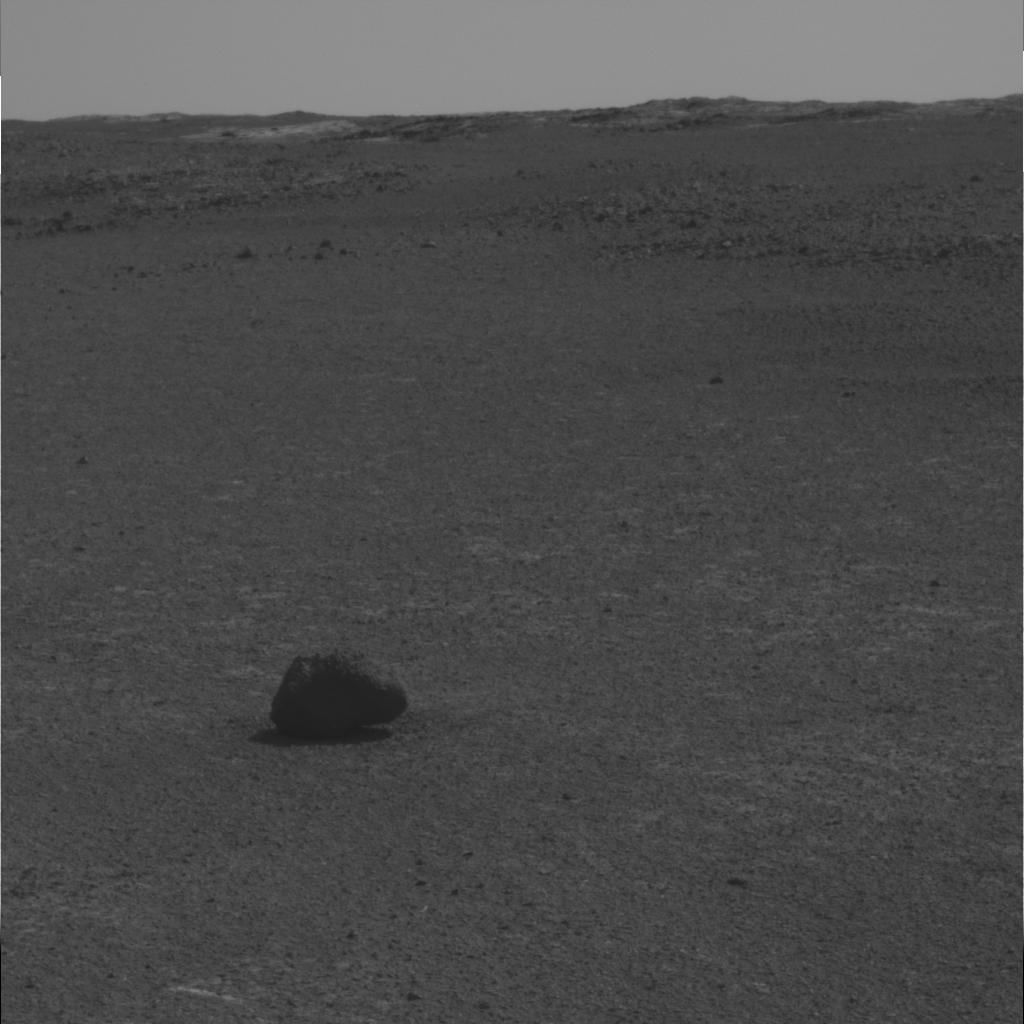
Surface features visible: Float Rocks, Soil, Spherules, Sky, Nearby Surface